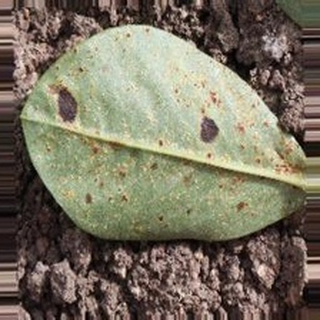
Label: groundnut_rust